Así es la suerte

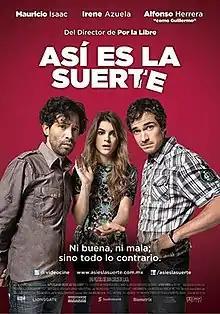
Film poster

Así es la suerte is a 2011 Mexican comedy film, written, produced and directed by Juan Carlos de Llaca and starring Alfonso Herrera, Mauricio Isaac and Irene Azuela. It was released on August 19, 2011.